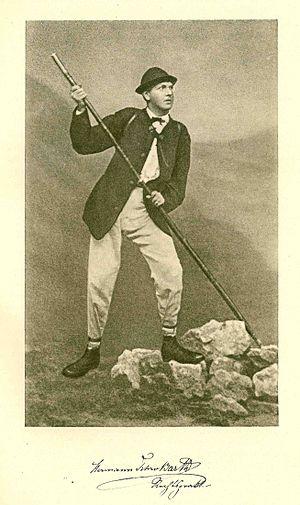
Hermann von Barth, né en 1845 et mort en Angola en 1876, est un alpiniste, géologue et botaniste allemand, précurseur de l'alpinisme sans guide et explorateur des Alpes calcaires du Nord.